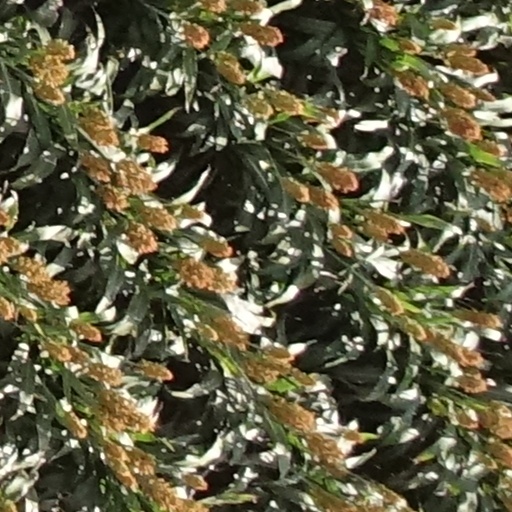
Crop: sorghum